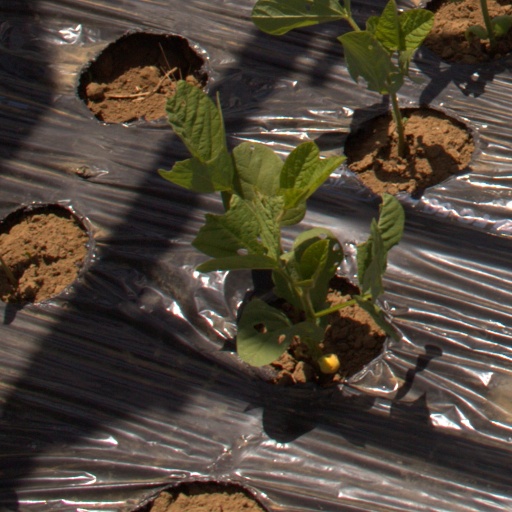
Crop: Jerusalem artichoke